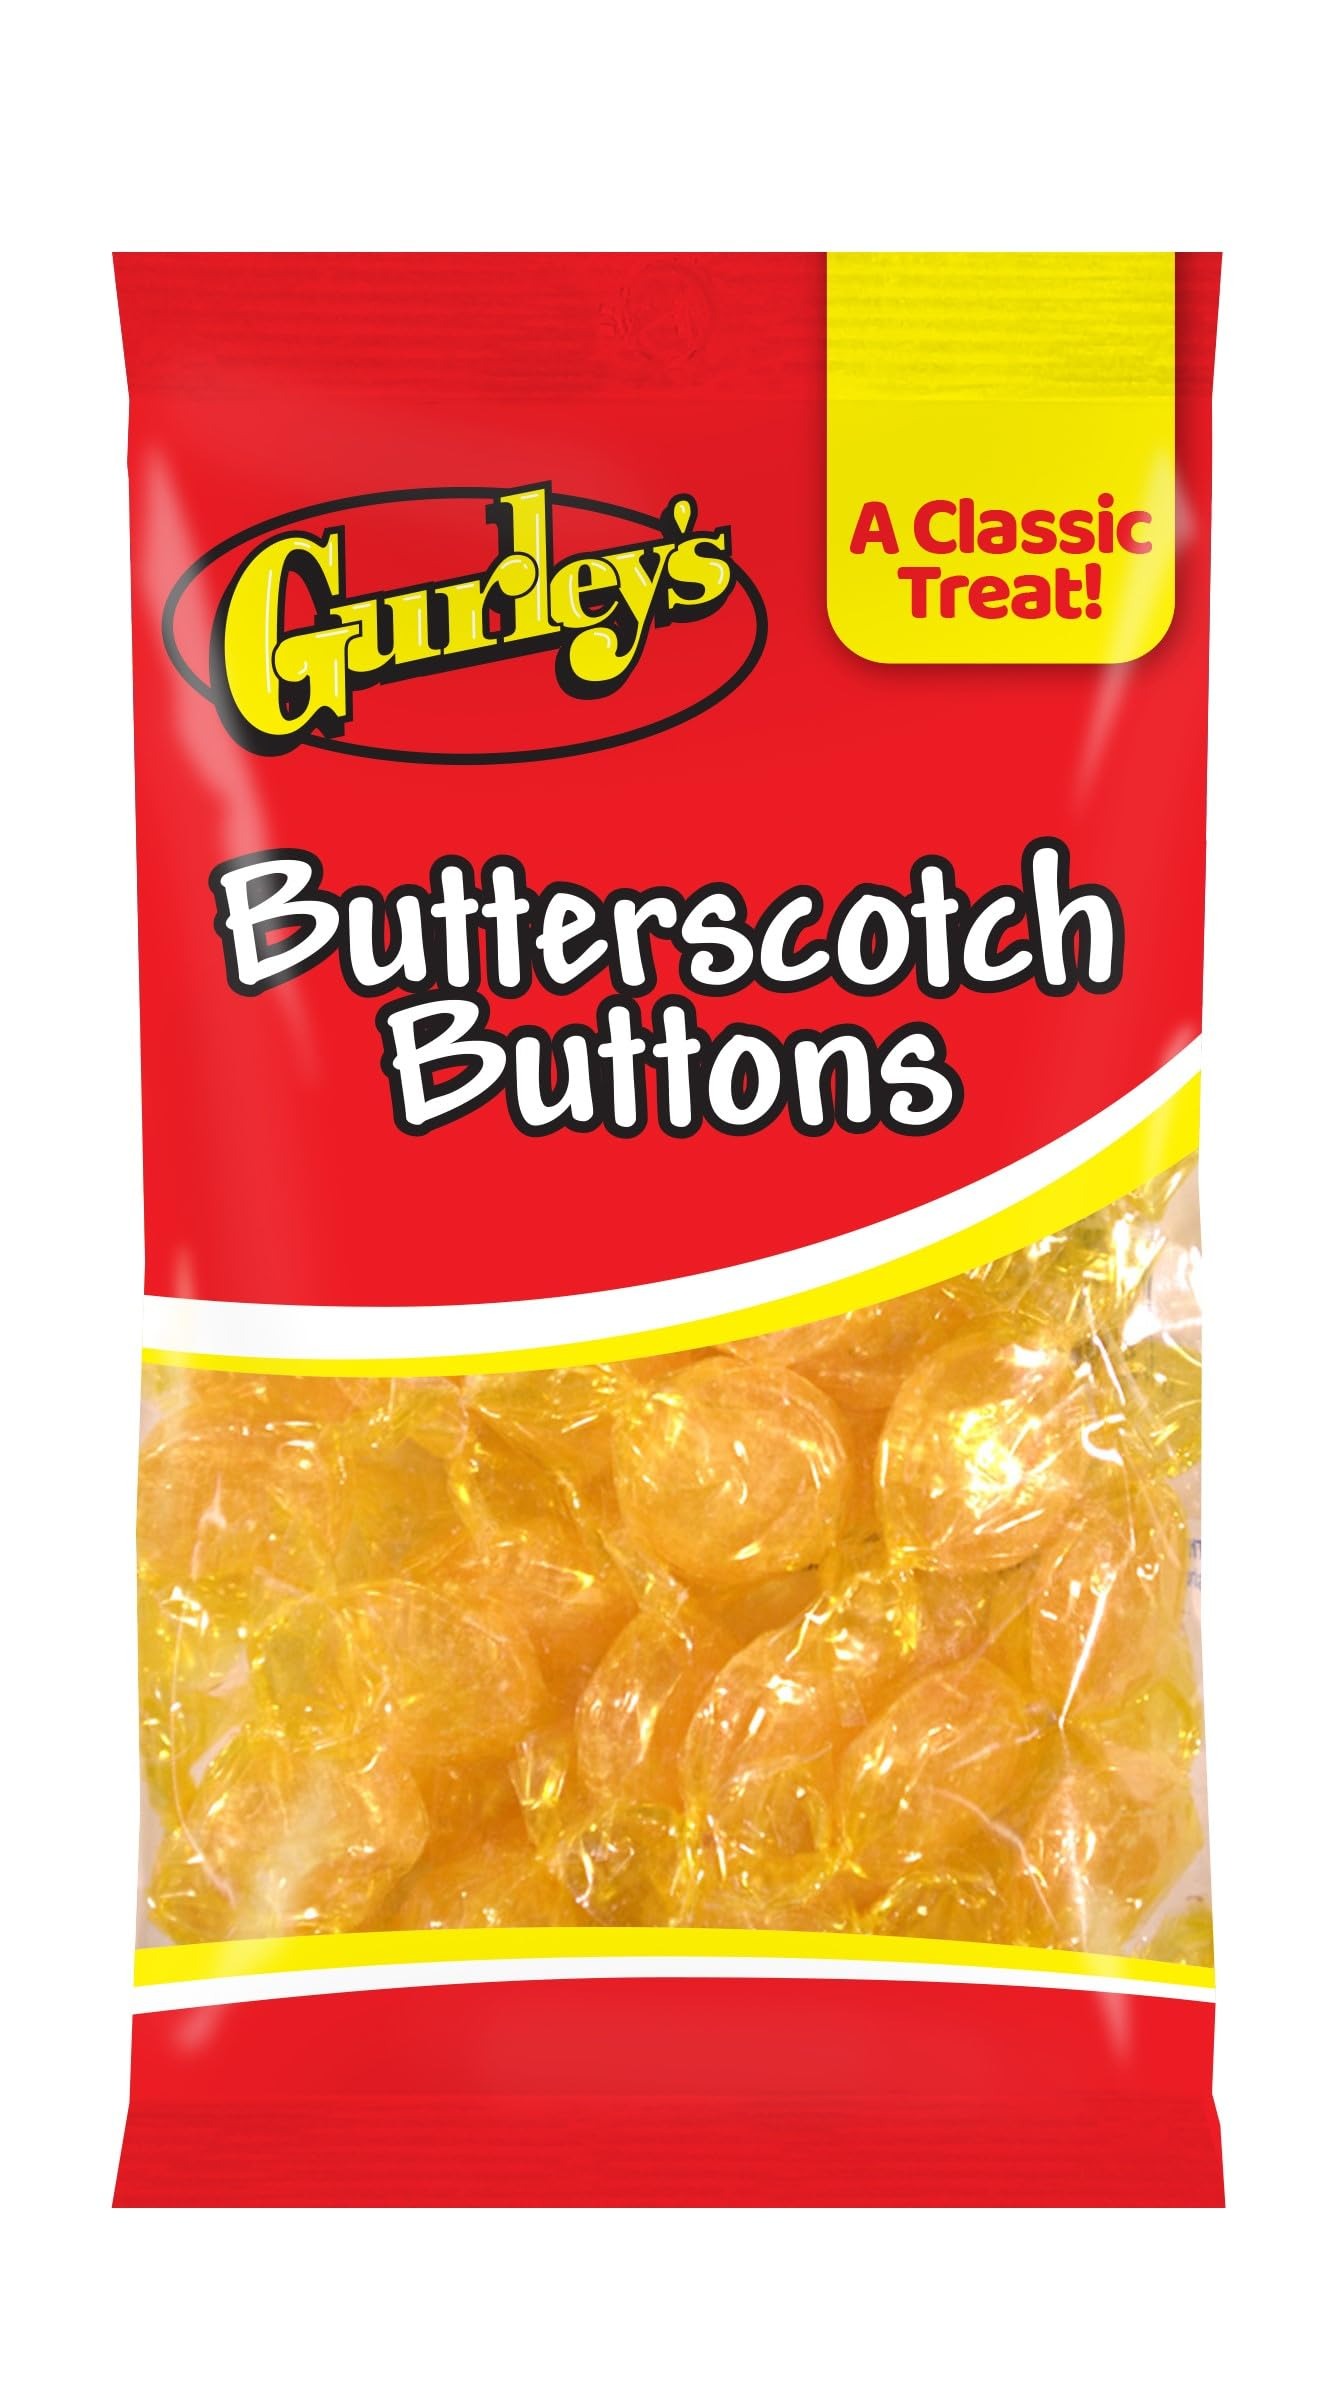
Item Name: Gurley's Rich Butterscotch Buttons, Smooth and Creamy Hard Candy, Individually Wrapped, Bulk Candy Mix (Pack of 12)
Bullet Point 1: Smooth and creamy butterscotch hard candy, perfect for candy bags, party favors, and pinata stuffers
Bullet Point 2: Individually wrapped hard candy bulk for office snacks, lunch snacks, or concession stand supplies
Bullet Point 3: Pairs well with peppermint candy, licorice candy, and Smarties candy bulk for a sweet candy mix
Bullet Point 4: Comes in a pack of 12 for ample supply
Bullet Point 5: Great for stocking candy pantry packs, bulk hard candy individually wrapped, and concession stand supplies
Product Description: Discover the creamy richness of Gurley's Butterscotch Buttons. Each smooth and buttery piece is a timeless indulgence that evokes warm, nostalgic memories. These hard candies dissolve slowly, unfolding their classic butterscotch flavor that's been loved for generations.
Value: 12.0
Unit: Count

Price: 22.99